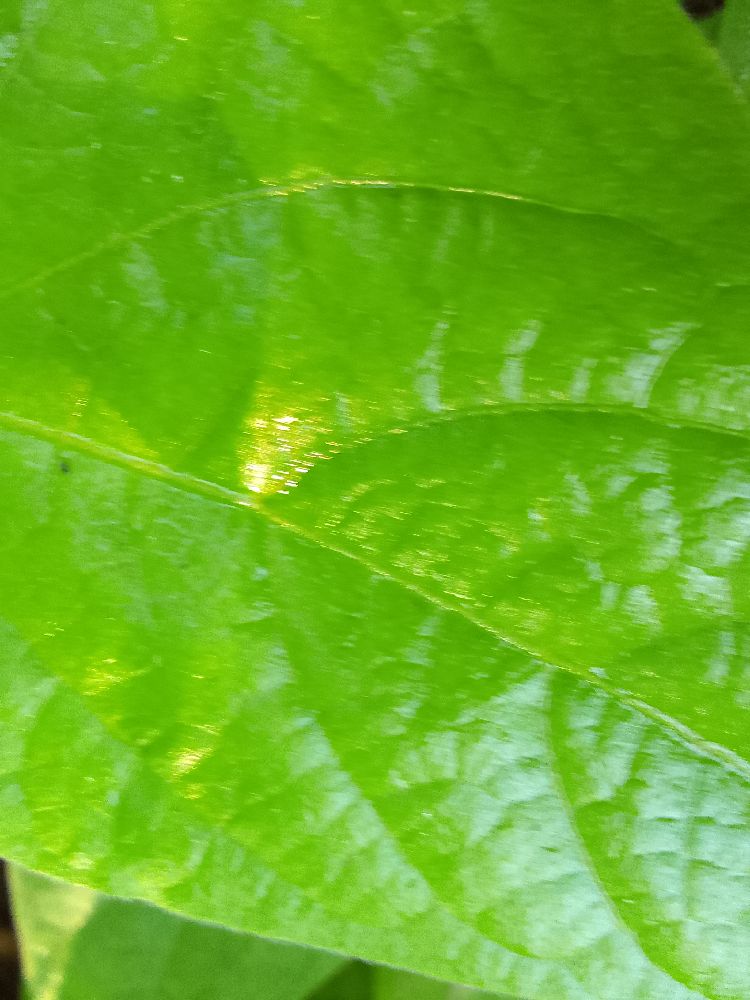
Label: healthy